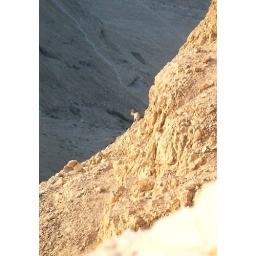
A lone mountain goat in the desert